Dresden-Friedrichstadt station

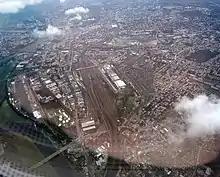
Aerial view

The cable-haulage system had suffered severe damage in the war and was sent to the Soviet Union as reparations; its whereabouts are unknown. Also the hump itself needed repair and the Dresden-Friedrichstadt yard remained largely inoperable for several years. It was provisionally put back into operation on 9 July 1945; it initially had only twelve tracks for entrances and exits and eight marshalling tracks. At the end of 1946, the traffic had returned to about half of the 1938 level and the cable-haulage system was put back into operation on 1 December 1947.